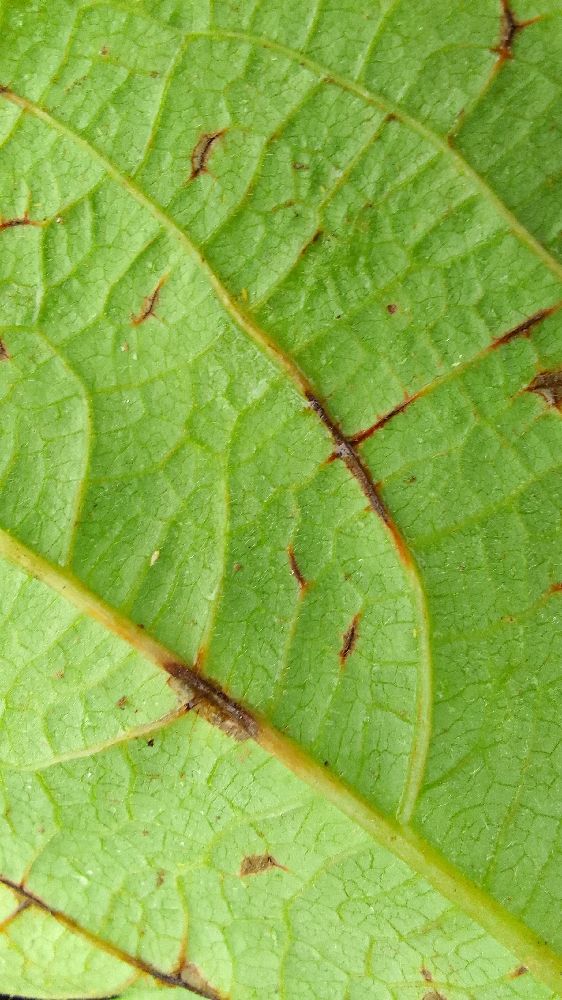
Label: anthracnose